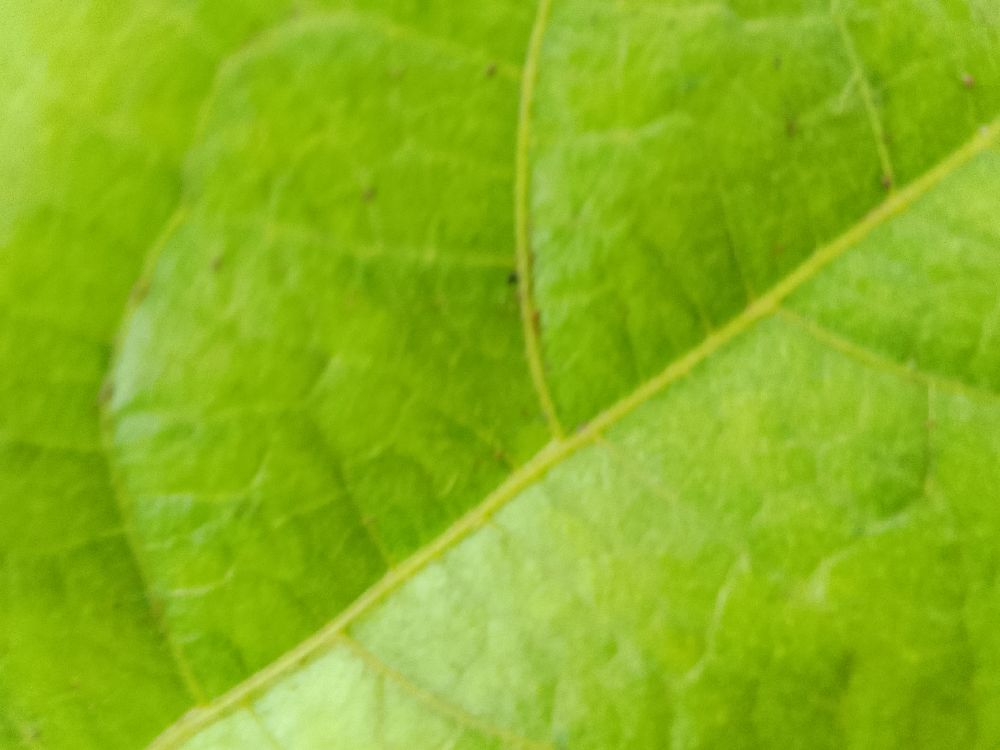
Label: healthy